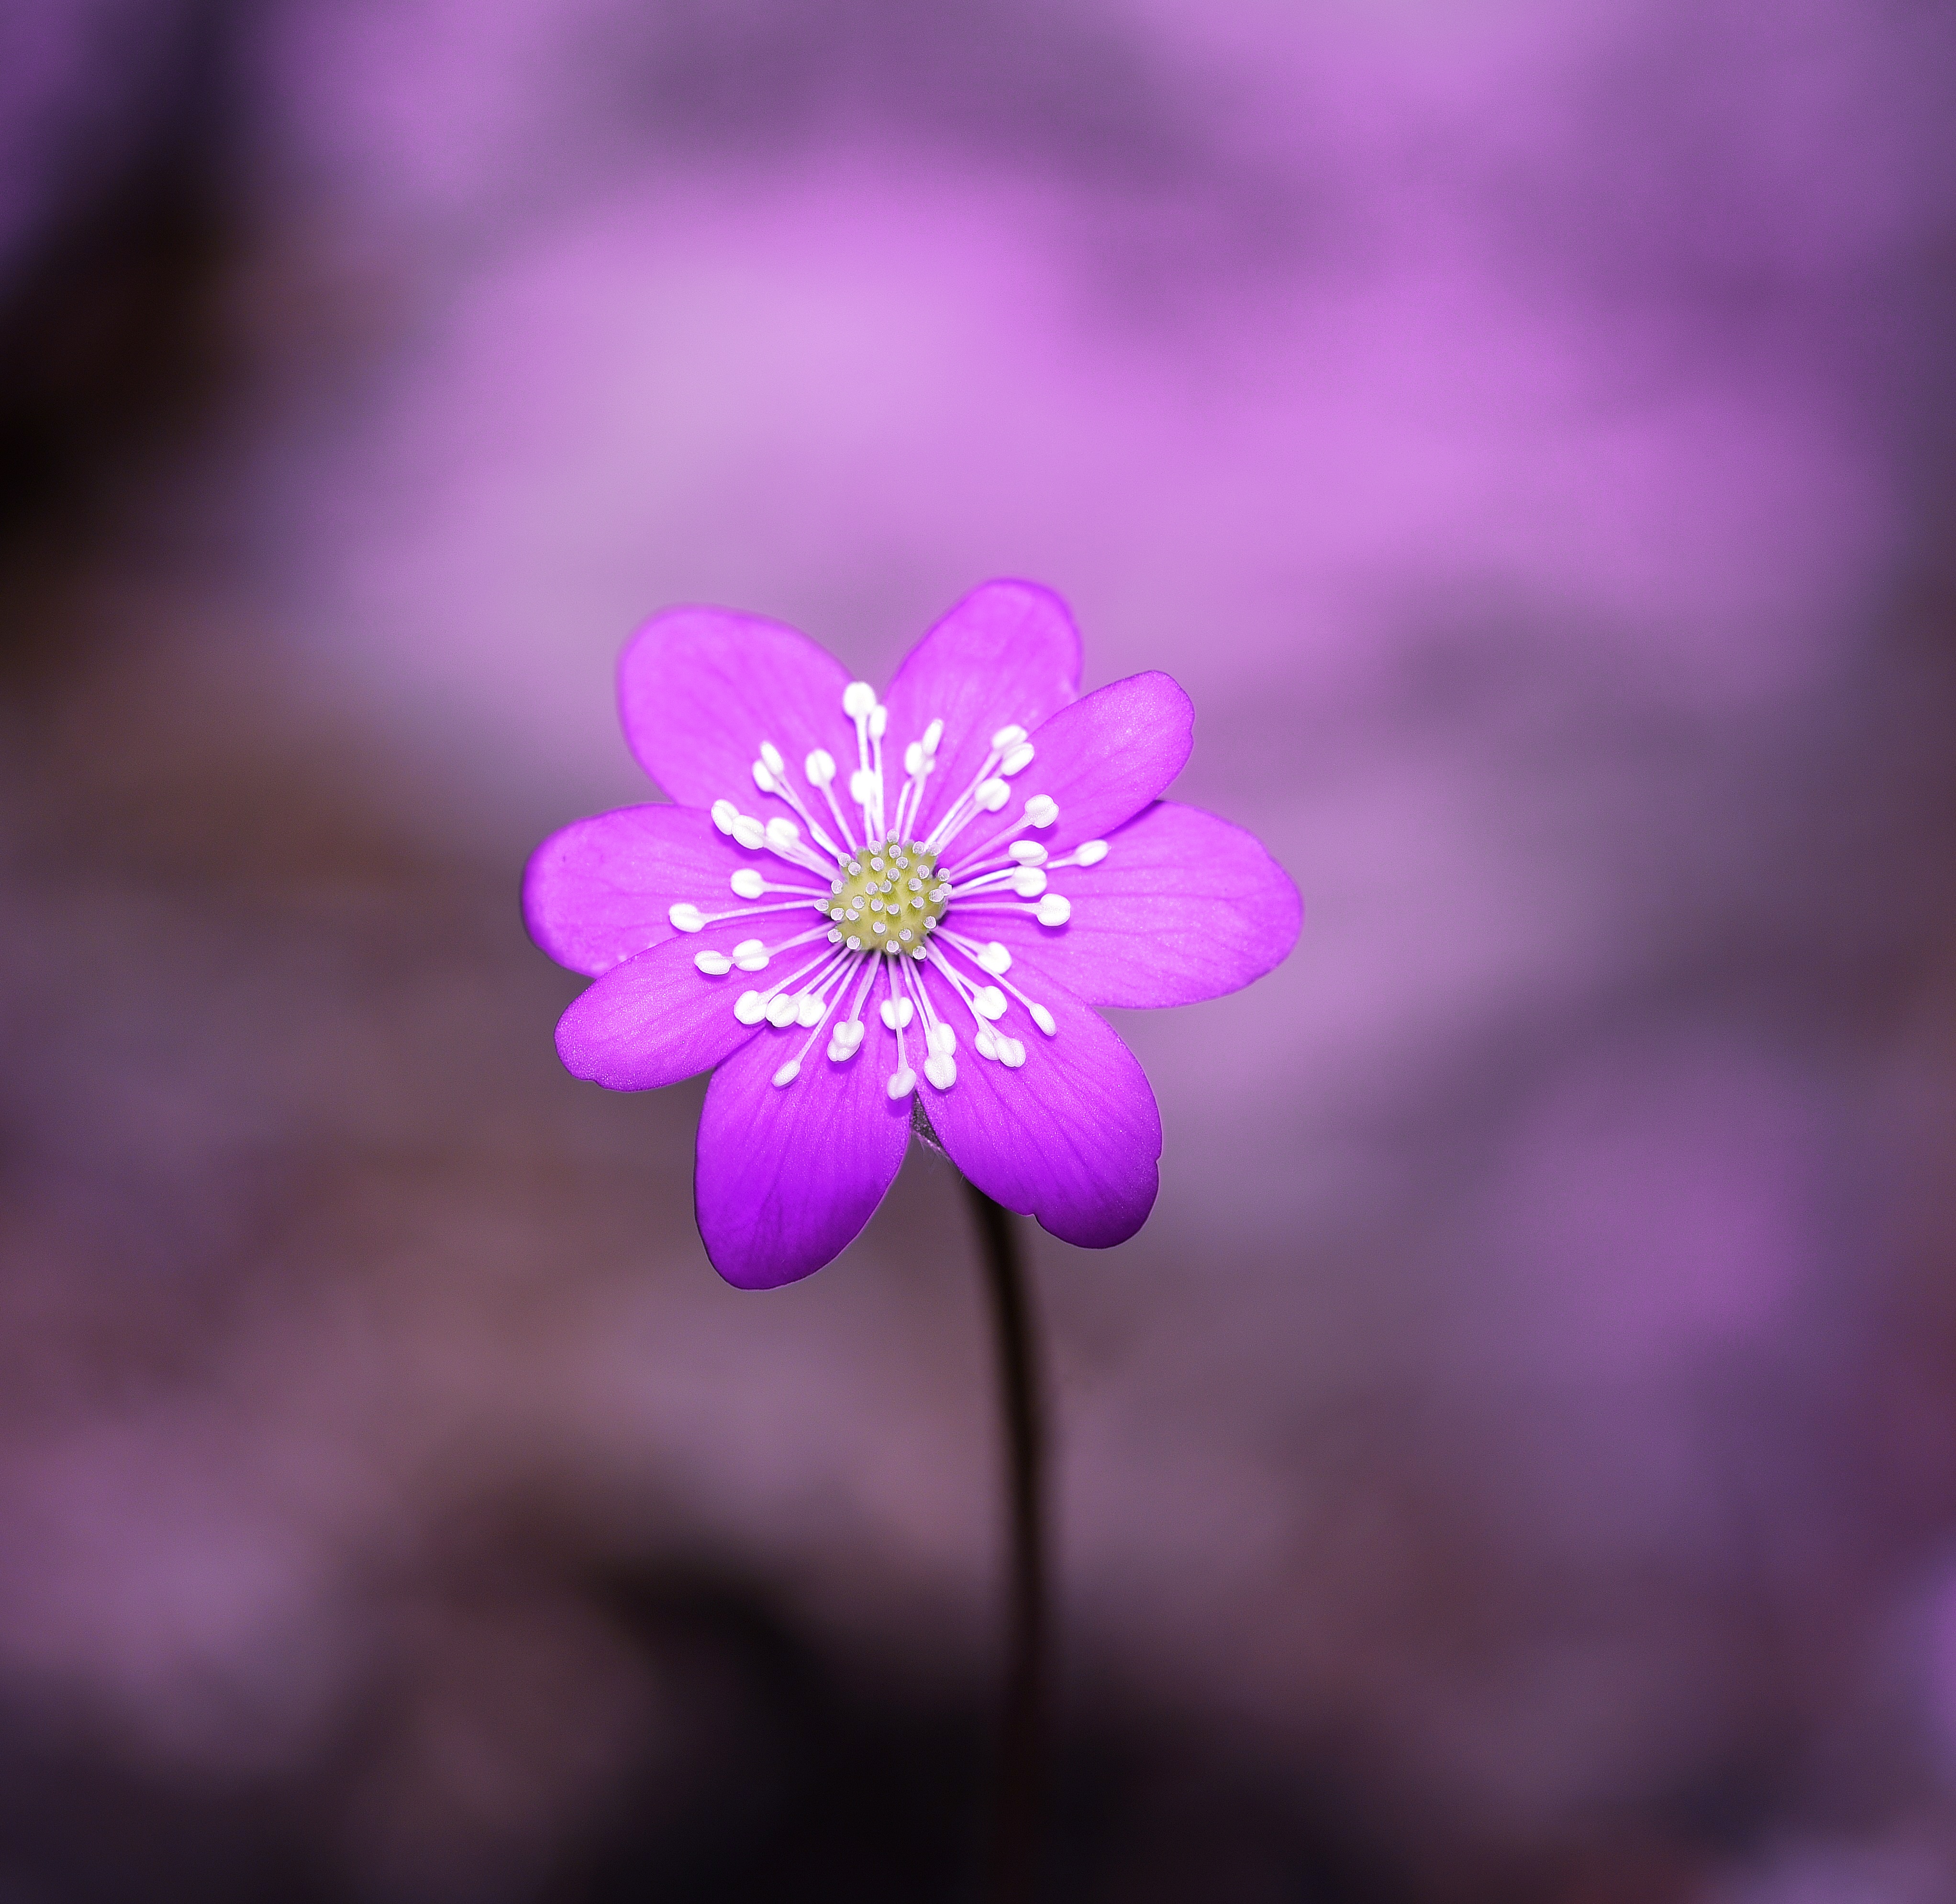
blossom, plant, photography, flower, purple, petal, bloom, pink, close, flora, wildflower, close up, hepatica, macro photography, flowering plant, plant stem, land plant